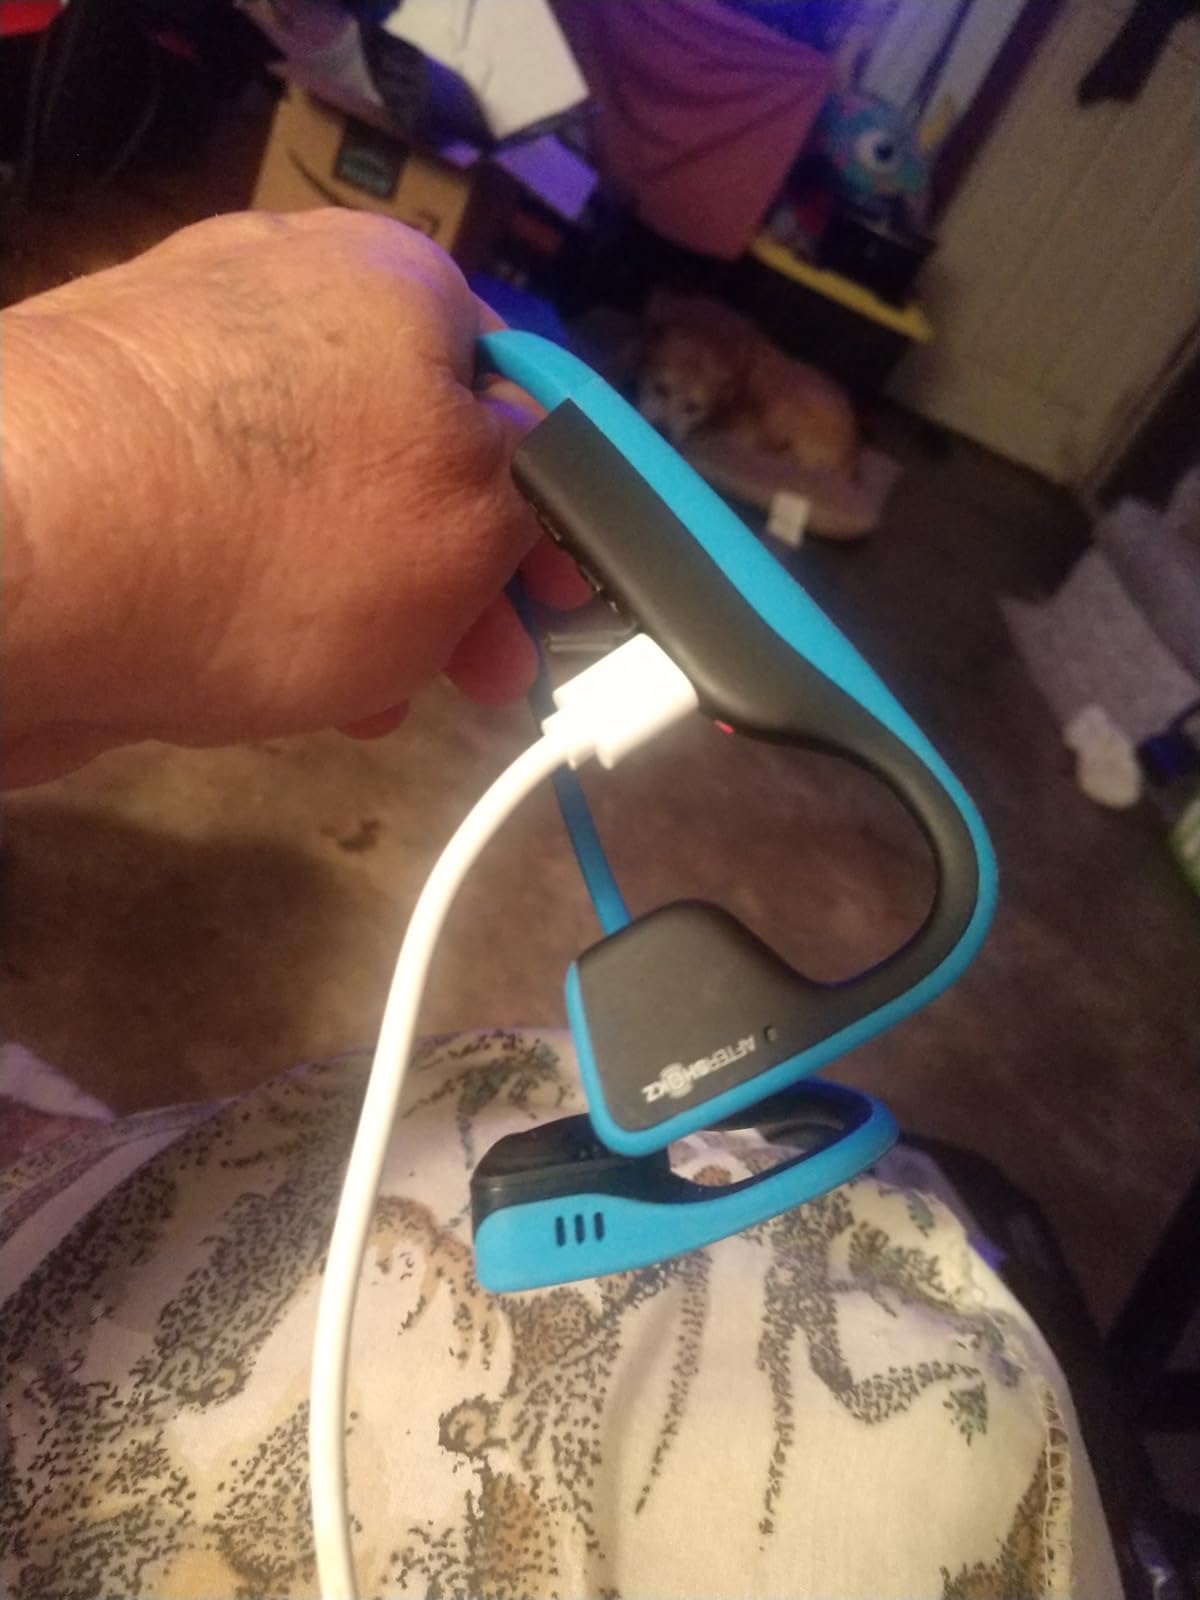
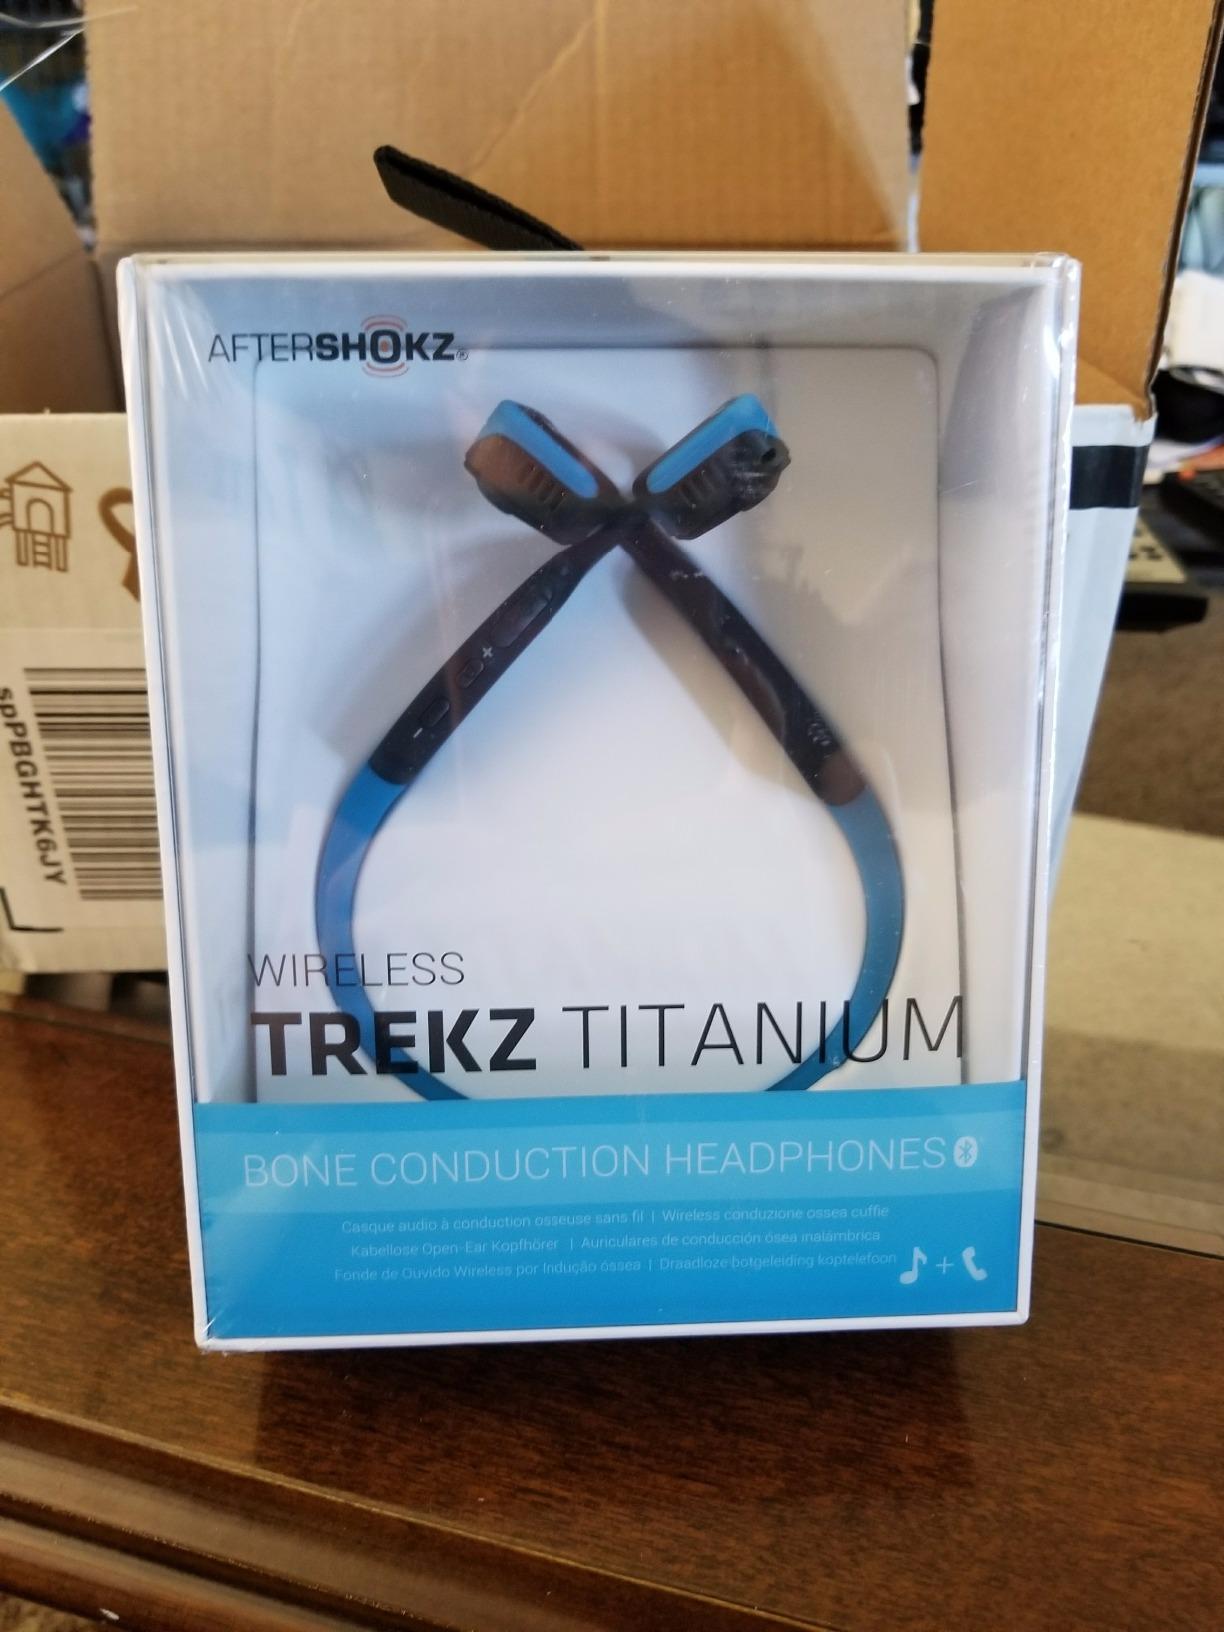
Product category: headphones
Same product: yes